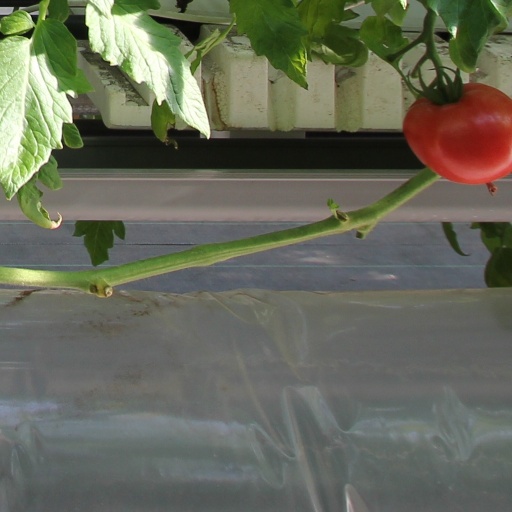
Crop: tomato